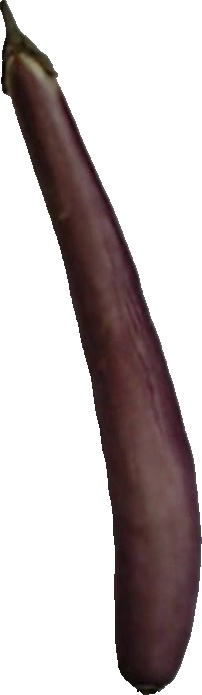
Label: eggplant_long_1